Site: brandenburg
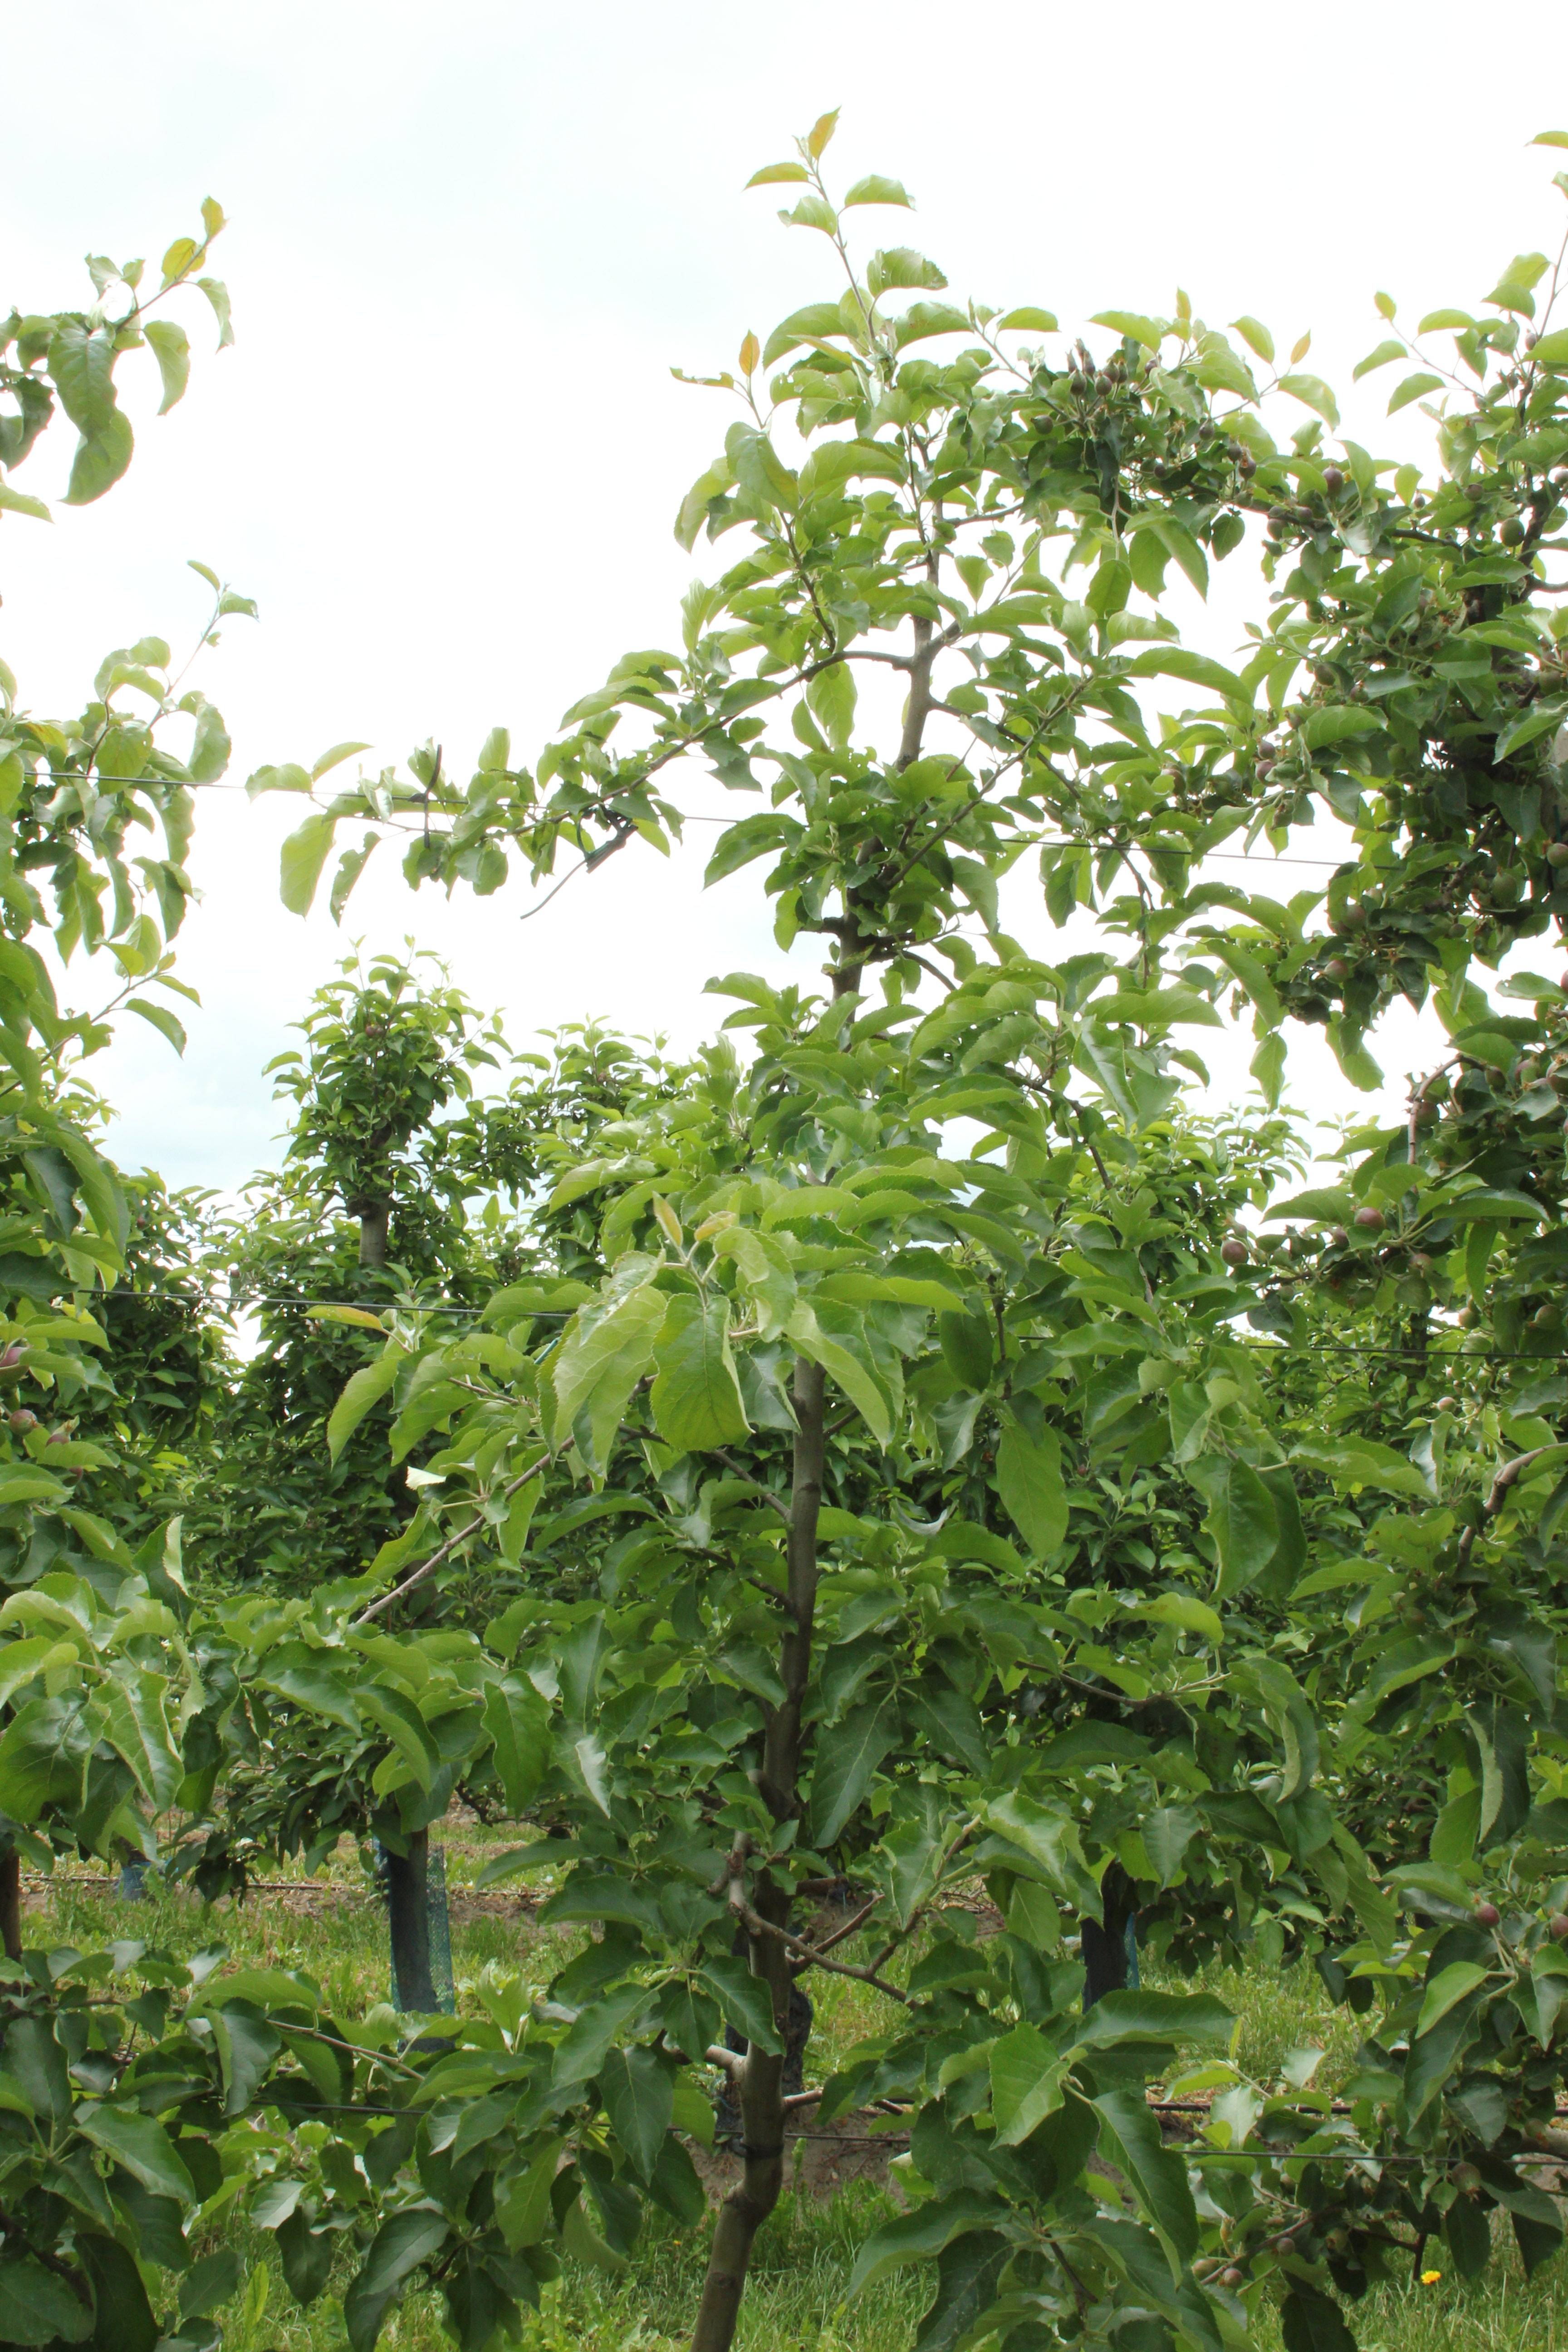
Growth stage (BBCH 72): Development of fruit